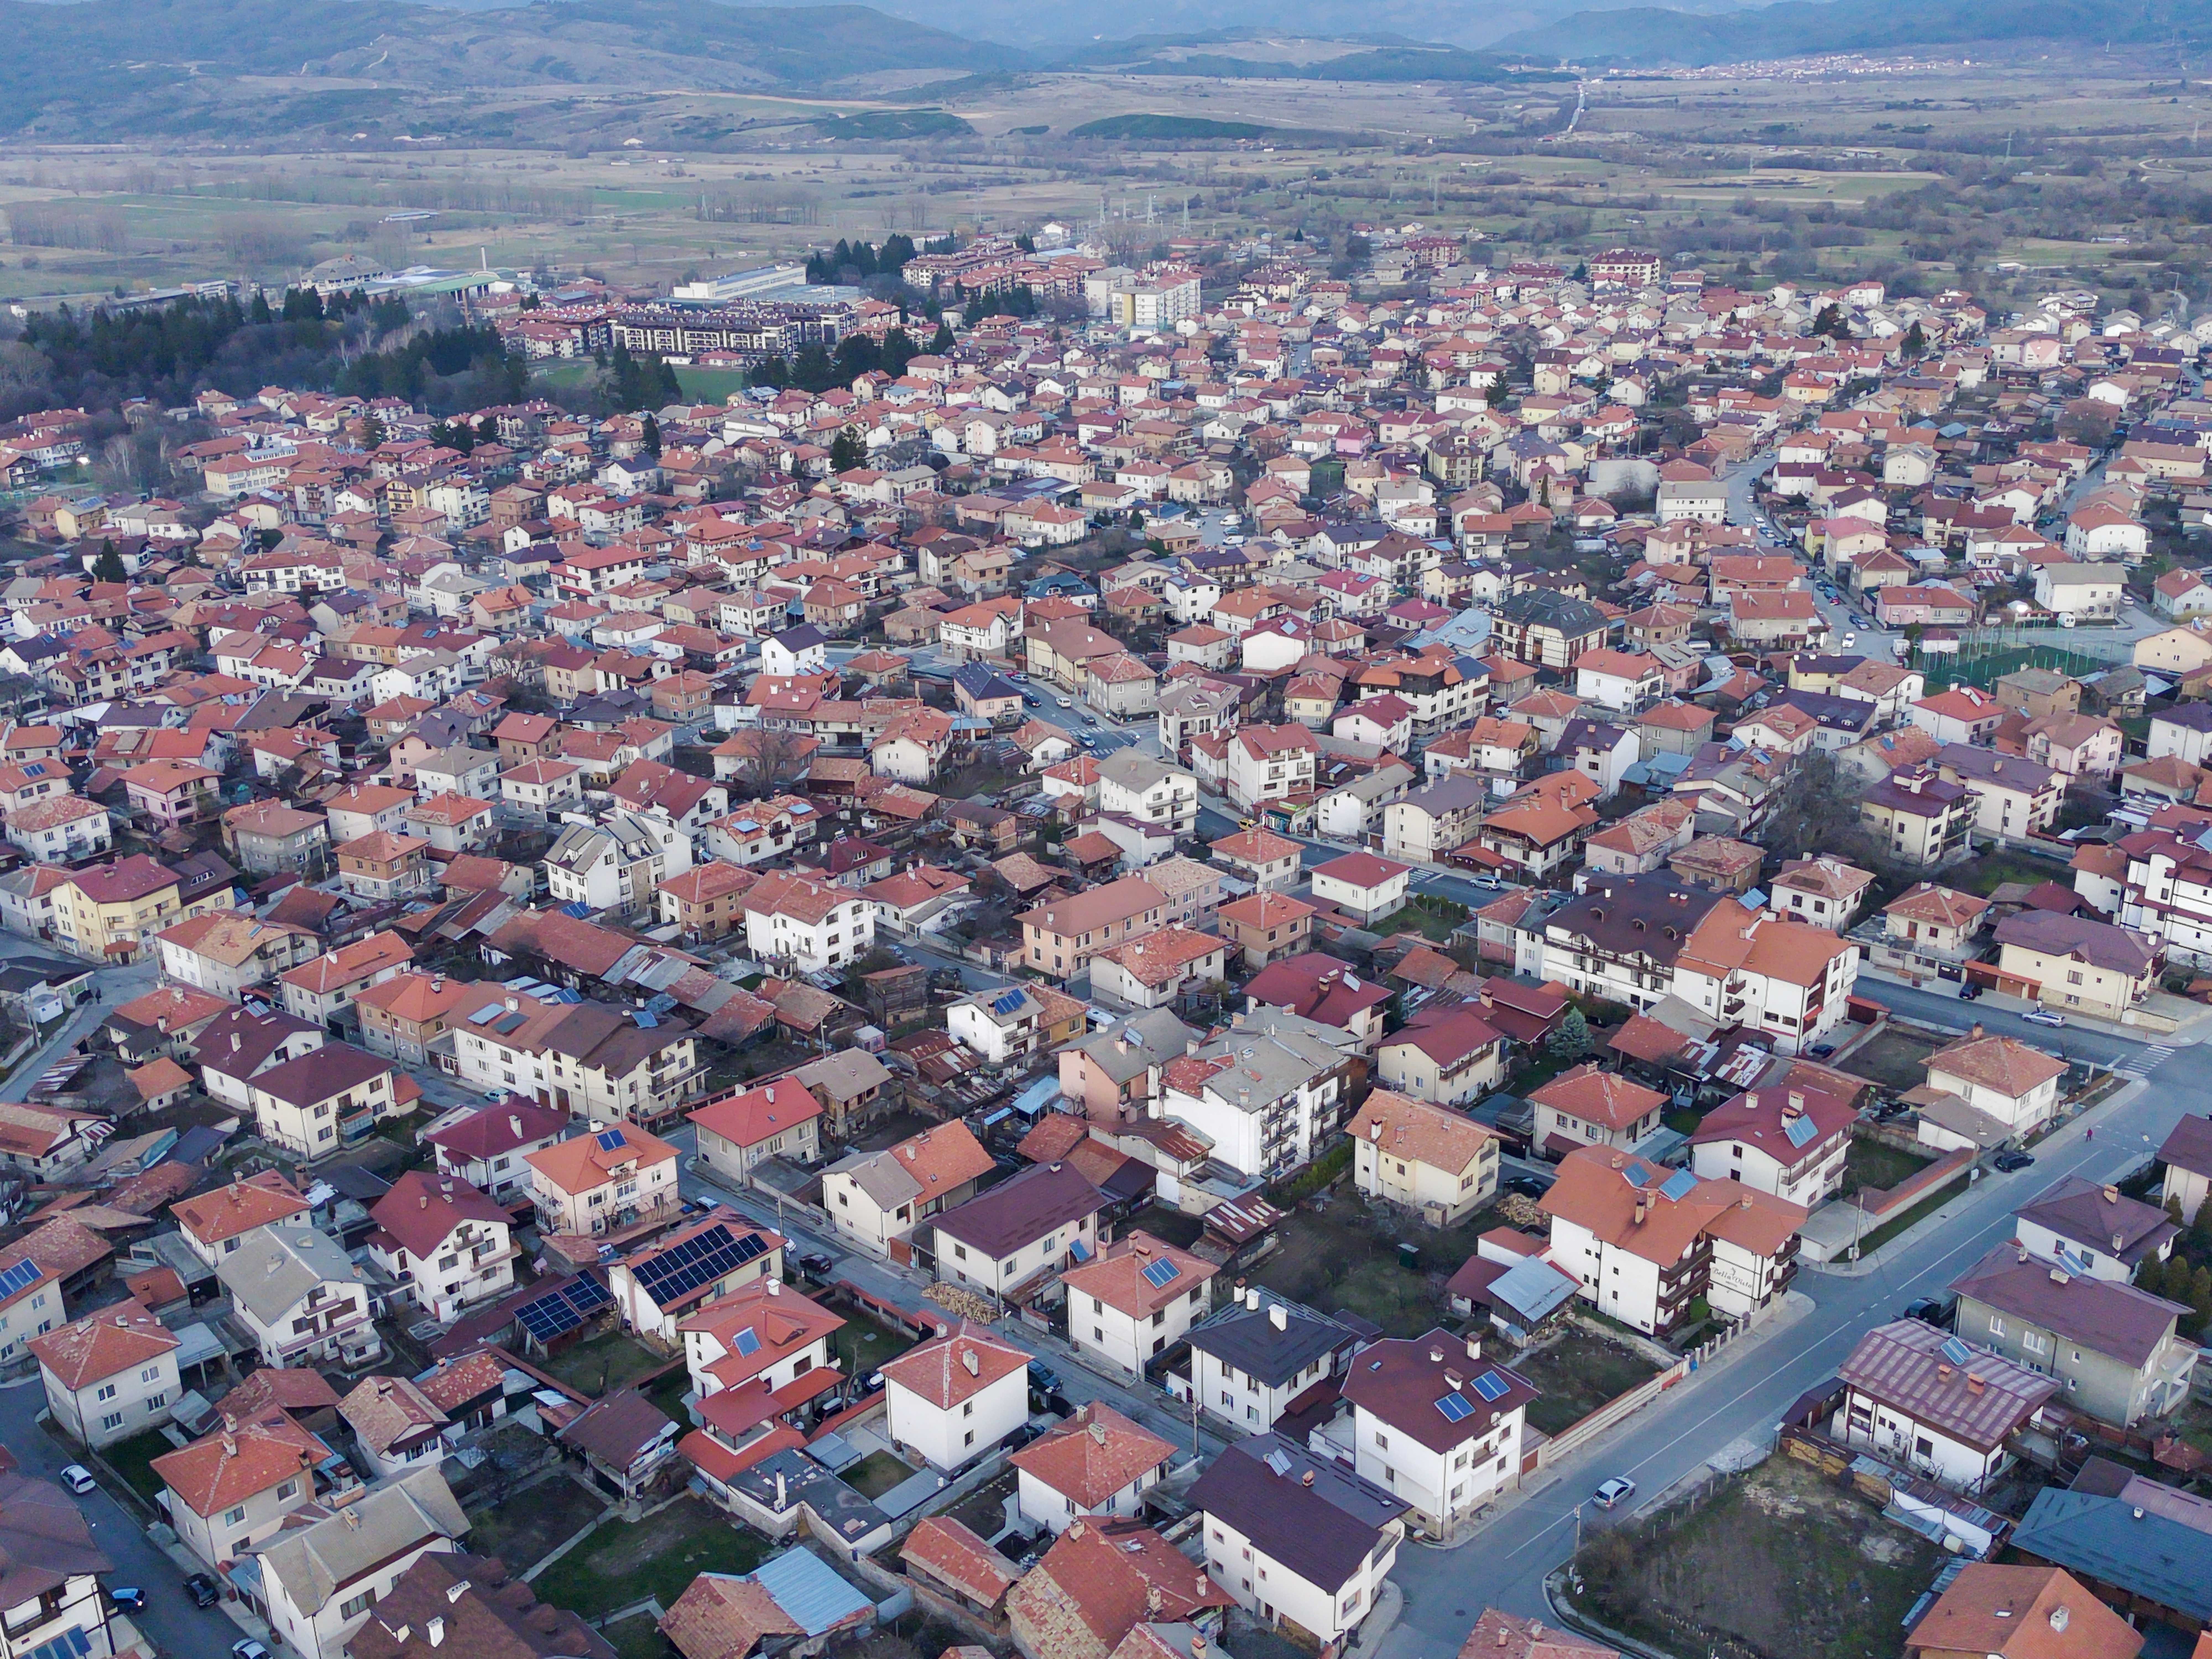
bansko, bulgaria, building, daytime, property, sky, window, infrastructure, urban design, architecture, neighbourhood, house, cityscape, roof, residential area, metropolis, landscape, real estate, tower block, city, landmark, horizon, metropolitan area, mixed use, bird's eye view, downtown, apartment, suburb, tourism, hill, skyline, aerial photography, village, tower, panorama, facade, tree, vacation